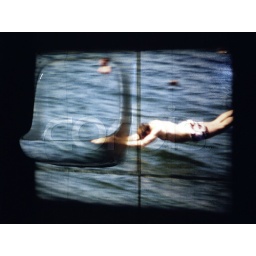
Man jumping into the water --- Image by